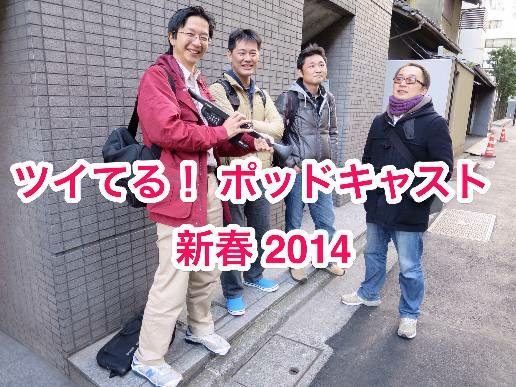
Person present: Yes